Francesco Berger

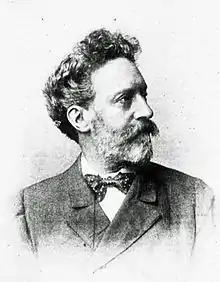
Berger c. 1904

Francesco Berger (10 June 1834 – 26 April 1933) was a pianist and composer. He was a piano teacher and a professor at the Royal Academy of Music. He is mostly remembered as the honorary secretary of the Philharmonic Society for 27 years.